Irving S. Olds

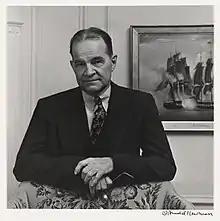

Irving Sands Olds (1887–1963) was an American lawyer and philanthropist. He served as chairman of the board and chief executive officer of U.S. Steel from 1940 to 1952, and was partner at White & Case.